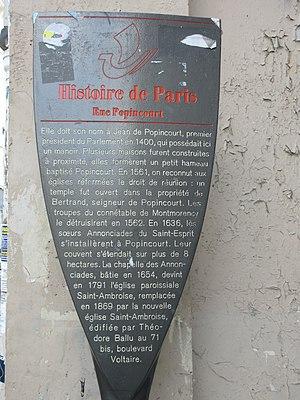
Panneau Histoire de Paris «
Les panneaux « Histoire de Paris » sont des panneaux d'information installés dans les rues de Paris devant certains des monuments parisiens.
La rue Popincourt est une voie située dans les quartiers de la Roquette et Saint-Ambroise du 11ᵉ arrondissement de Paris, en France.